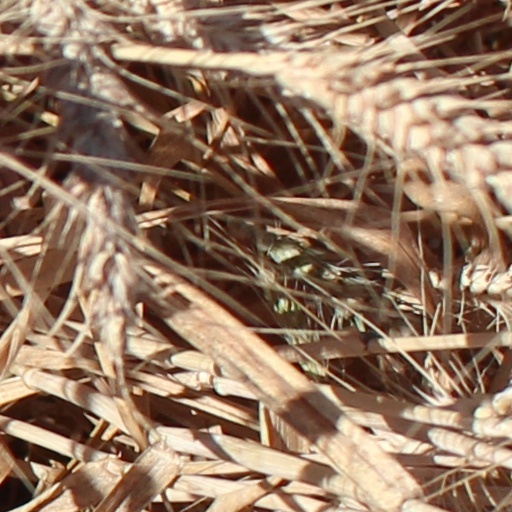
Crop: wheat